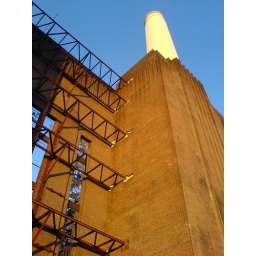
BPS is being redesigned by the same man who did the Tate (as well as the red telephone boxes!!)